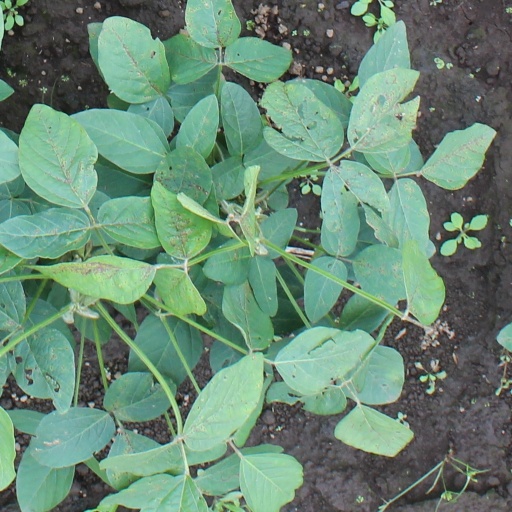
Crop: soybean